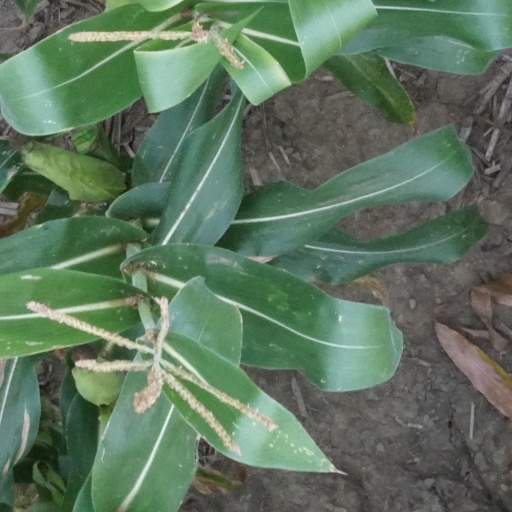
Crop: maize; corn